Temnac P-38G Lightning

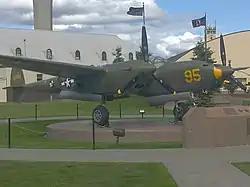

The Temnac P-38G Lightning is a historic military aircraft, now on display at Joint Base Elmendorf–Richardson. It is a Lockheed P-38 Lightning, military serial number 42-13400, which entered service in the United States Army Air Forces at what was then known as Elmendorf Field in 1942, during World War II, and was assigned to the 54th Fighter Squadron. In January 1945 it was taken out on a training mission over the western Aleutian Islands by 2d Lt. Robert Nesmith. While flying low over the Temnac River valley on Attu Island, Nesmith experienced fluctuations in one of the engines, and was forced to put the aircraft down. He crash-landed the aircraft in the valley without injury to himself.